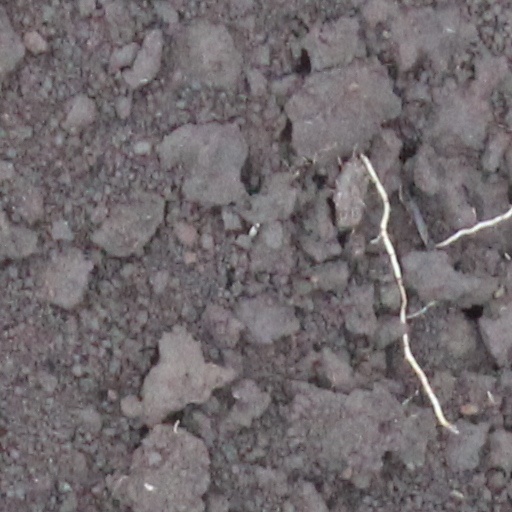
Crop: wheat